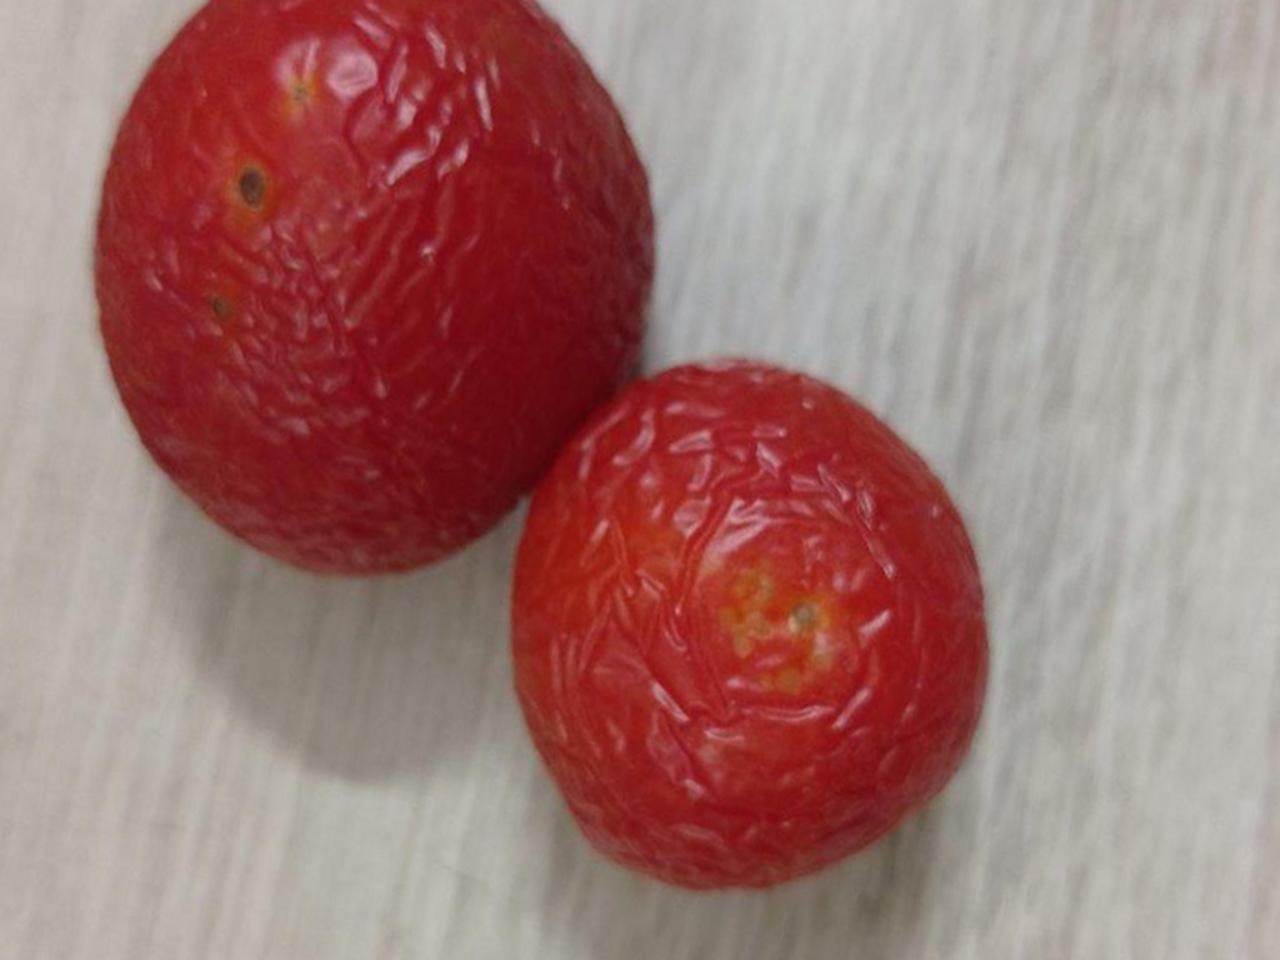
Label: Rotten